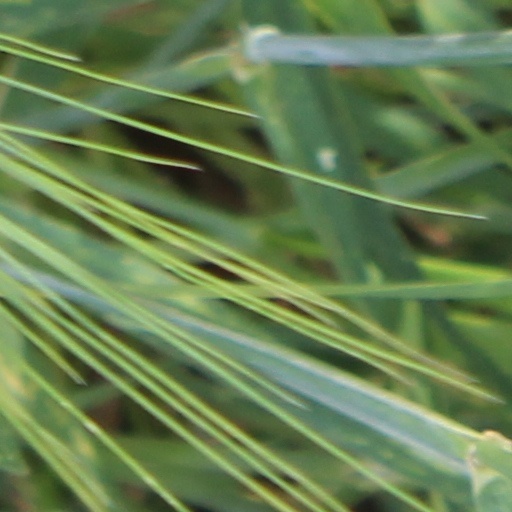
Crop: wheat